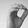
ASL letter: O